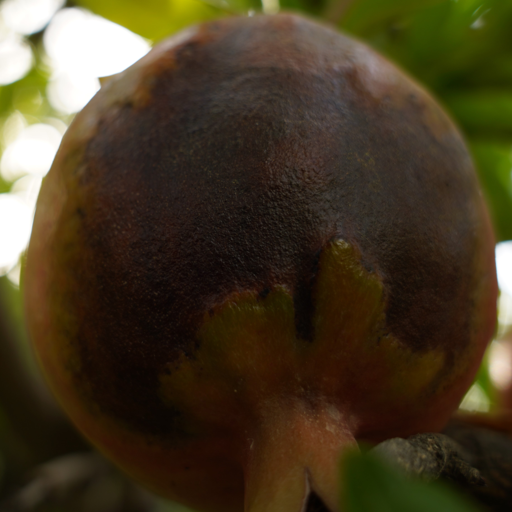
Label: Colletotrichum spp